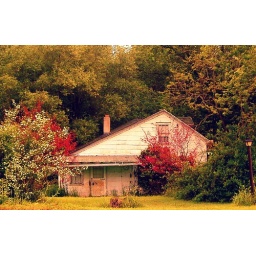
lake house in springtime